David Cunliffe

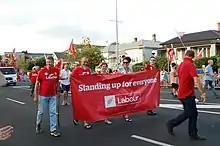
Cunliffe marching with Labour members in a parade at the Auckland Pride Festival, February 2016

After the 2008 general election defeat of the Labour Party, Cunliffe was made Labour's spokesman for finance, shadowing National's Finance Minister, Bill English. Cunliffe had been touted as a future leader of the party, and party insiders had suggested he seriously considered challenging Phil Goff as leader in the aftermath of the 2008 election. Speculation of a leadership challenge again arose during the June 2010 expenses scandal and again after Chris Carter's resignation from the party.